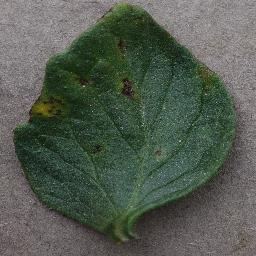
Label: Tomato___Bacterial_spot